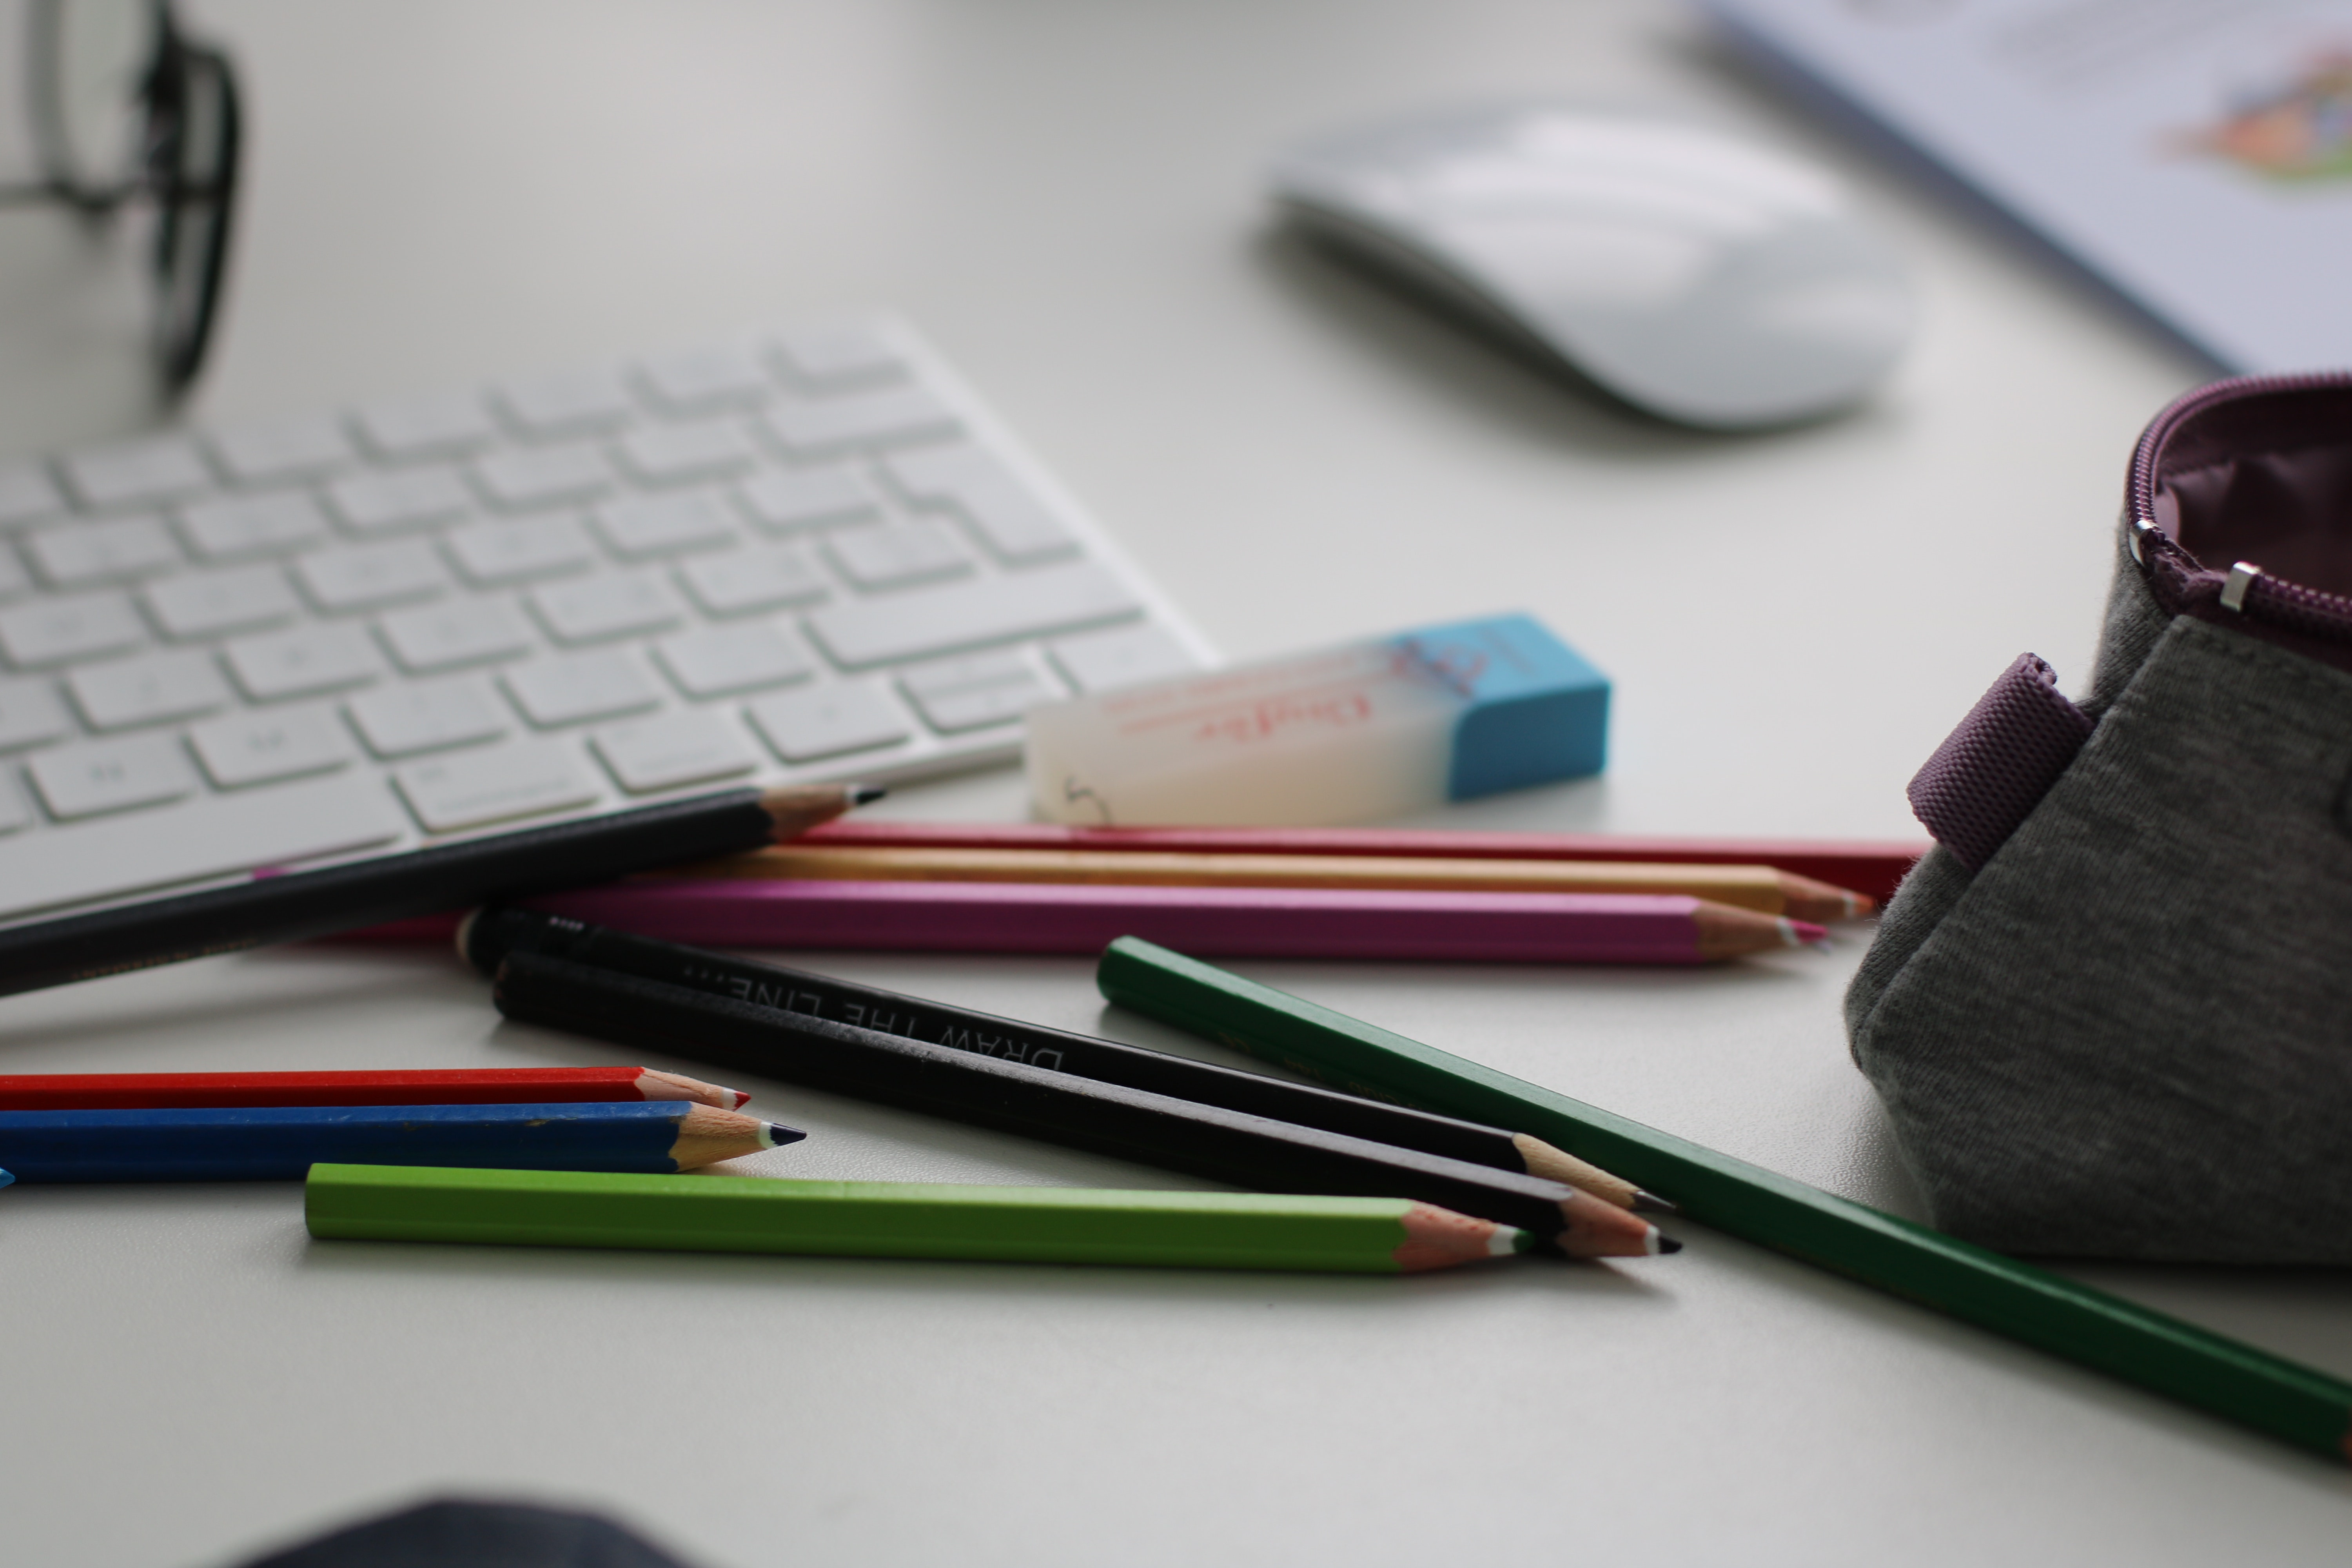
Material property, font, writing instrument accessory, stationery, writing, paper, writing implement, pen, paper product, office supplies